American Horse

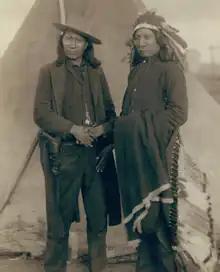
American Horse, left, Red Cloud, right, 1891. American Horse was a son-in-law of Red Cloud.

Chief American Horse was a delegate to many peace conferences in Washington. During the tumultuous times from 1865 to 1877, American Horse advocated yielding to the government at any cost, being no doubt convinced of the uselessness of resistance. This quelled the people for the time being and up to the killing of Crazy Horse. In the crisis precipitated by this event, American Horse was again influential and energetic in the cause of the government. From this time on he became an active participant in the affairs of the Teton Sioux. He was always noted for his eloquence, which was nearly always conciliatory, yet he could say very sharp things of the duplicity of the whites. He had much ease of manner and was a master of repartee. I recall his saying that "if you have got to wear golden slippers to enter the white man's heaven no Indian will ever get there, as the whites have got the Black Hills and with them all the gold." "His record as a councilor of his people and his policy in the new situation that confronted them was manly and consistent."